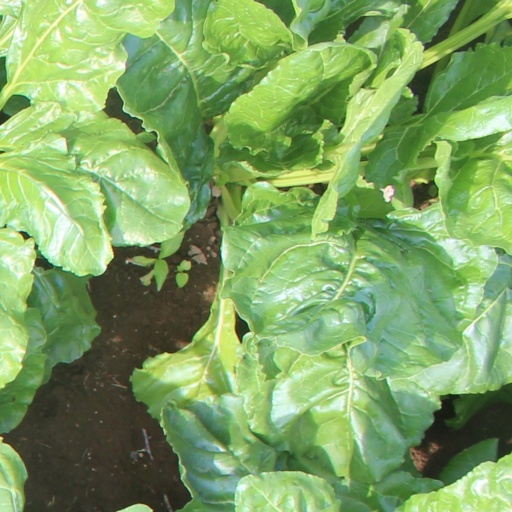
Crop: sugar beet